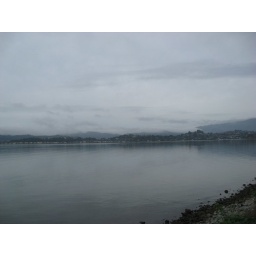
Grey sky over water from Richardson Bay Lineal Park